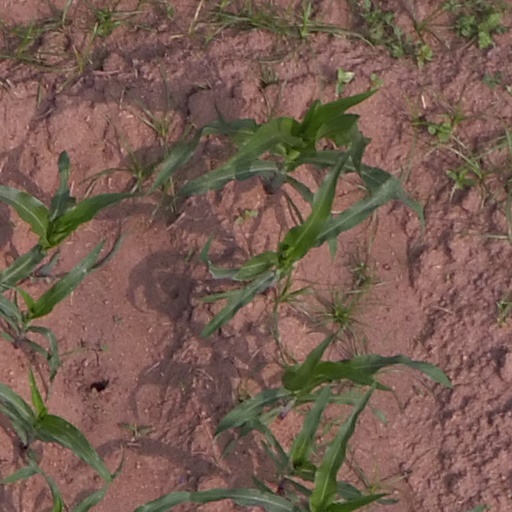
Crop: maize; corn